Atlas

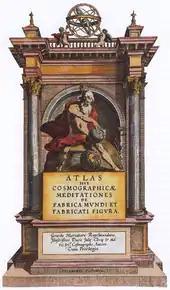
Frontispiece of the 1595 Atlas of Mercator

An atlas is a collection of maps; it is typically a bundle of maps of Earth or of a continent or region of Earth. Advances in astronomy have also resulted in atlases of the celestial sphere or of other planets.